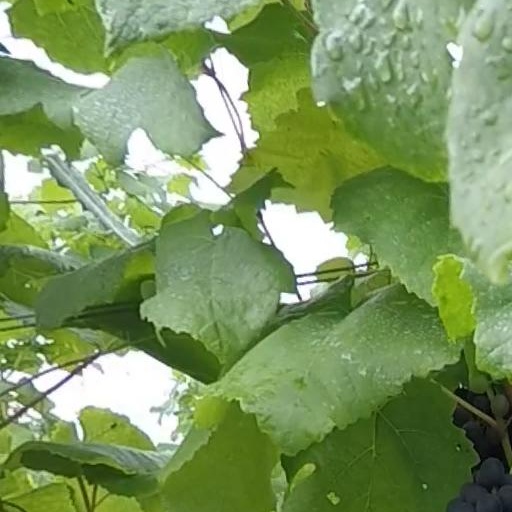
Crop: grape